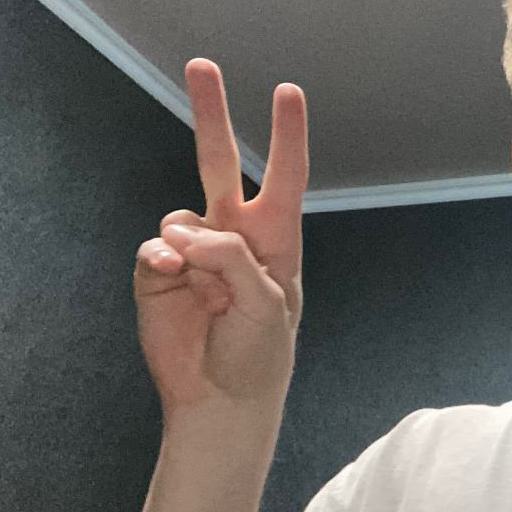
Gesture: peace